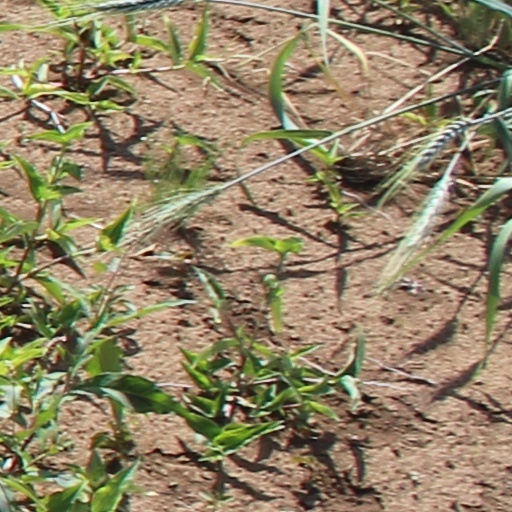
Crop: wheat